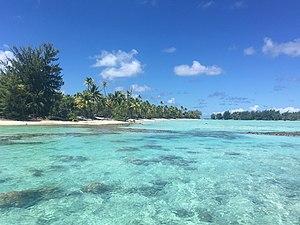
Motus à Tetiaroa
Tetiaroa est un atoll faisant partie des îles du Vent dans l'archipel de la Société en Polynésie française. Il est l'unique île basse des îles du Vent, rattaché à la commune d'Arue au nord de Tahiti. Il est célèbre pour avoir été la propriété de Marlon Brando. Aujourd'hui propriété de la Polynésie française, il est toujours sous le coup d'un bail emphytéotique accordé à l'acteur. La partie relevant du littoral ou des sentiers littoraux reste accessible aux visiteurs, faisant partie du domaine public. L'atoll dispose d'une piste d'atterrissage privée, située sur le motu Onetahi et desservi par la compagnie Air Tetiaroa.